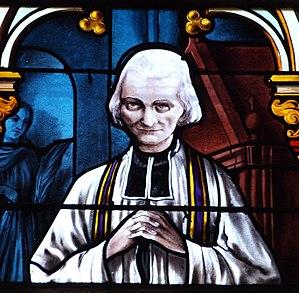
Mézilles (Yonne, France)